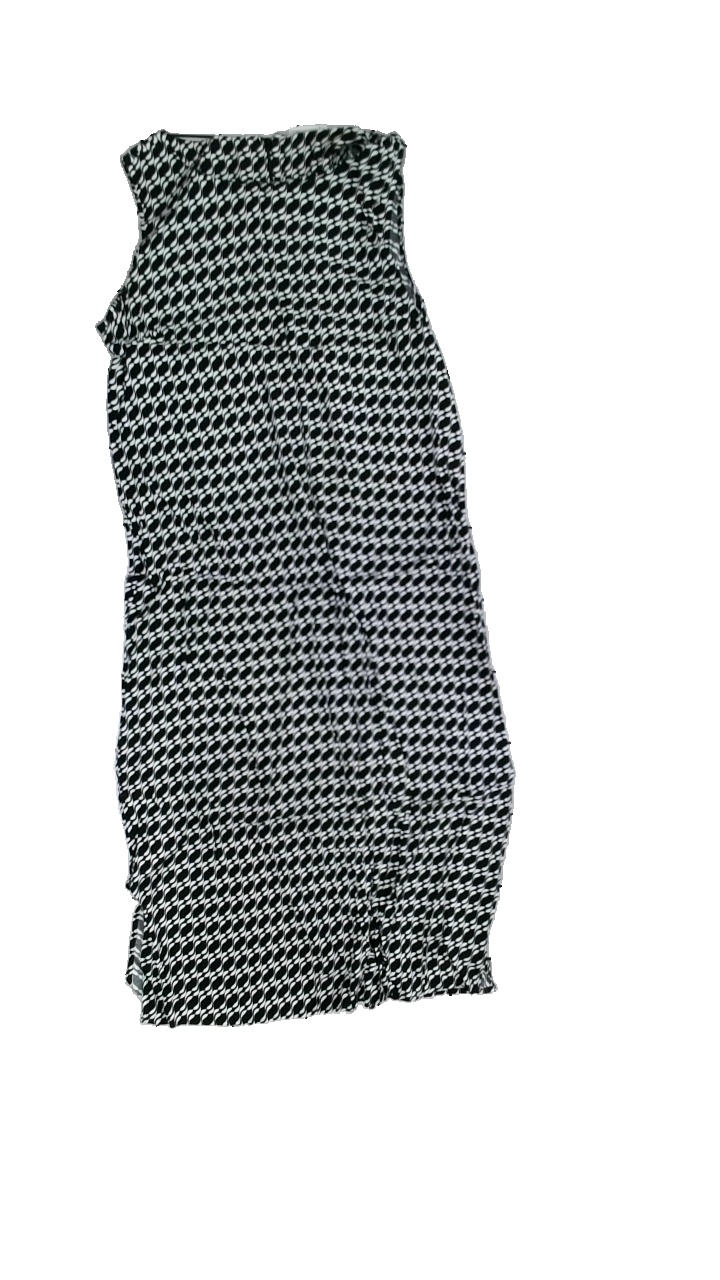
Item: Dress (Ladies)
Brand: Kappahl
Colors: Black, White
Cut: Loose
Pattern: Geometric print
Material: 100% visc
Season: All
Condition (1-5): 4
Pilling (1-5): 5
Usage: Reuse
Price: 50-100